Haganah

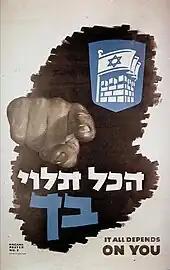
Haganah poster from the 1940s

The evolution of Jewish defense organizations in Palestine and later Israel went from small self-defense groups active during Ottoman rule, to ever-larger and more sophisticated ones during the British Mandate, leading through the Haganah to the national army of Israel, the IDF. The evolution went step by step from Bar-Giora, to Hashomer, to Haganah, to IDF.